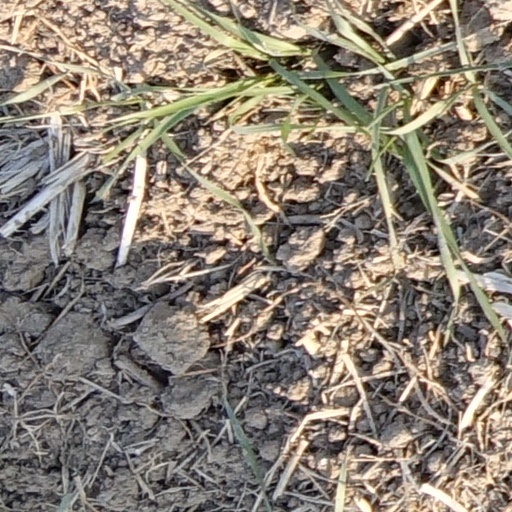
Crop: wheat